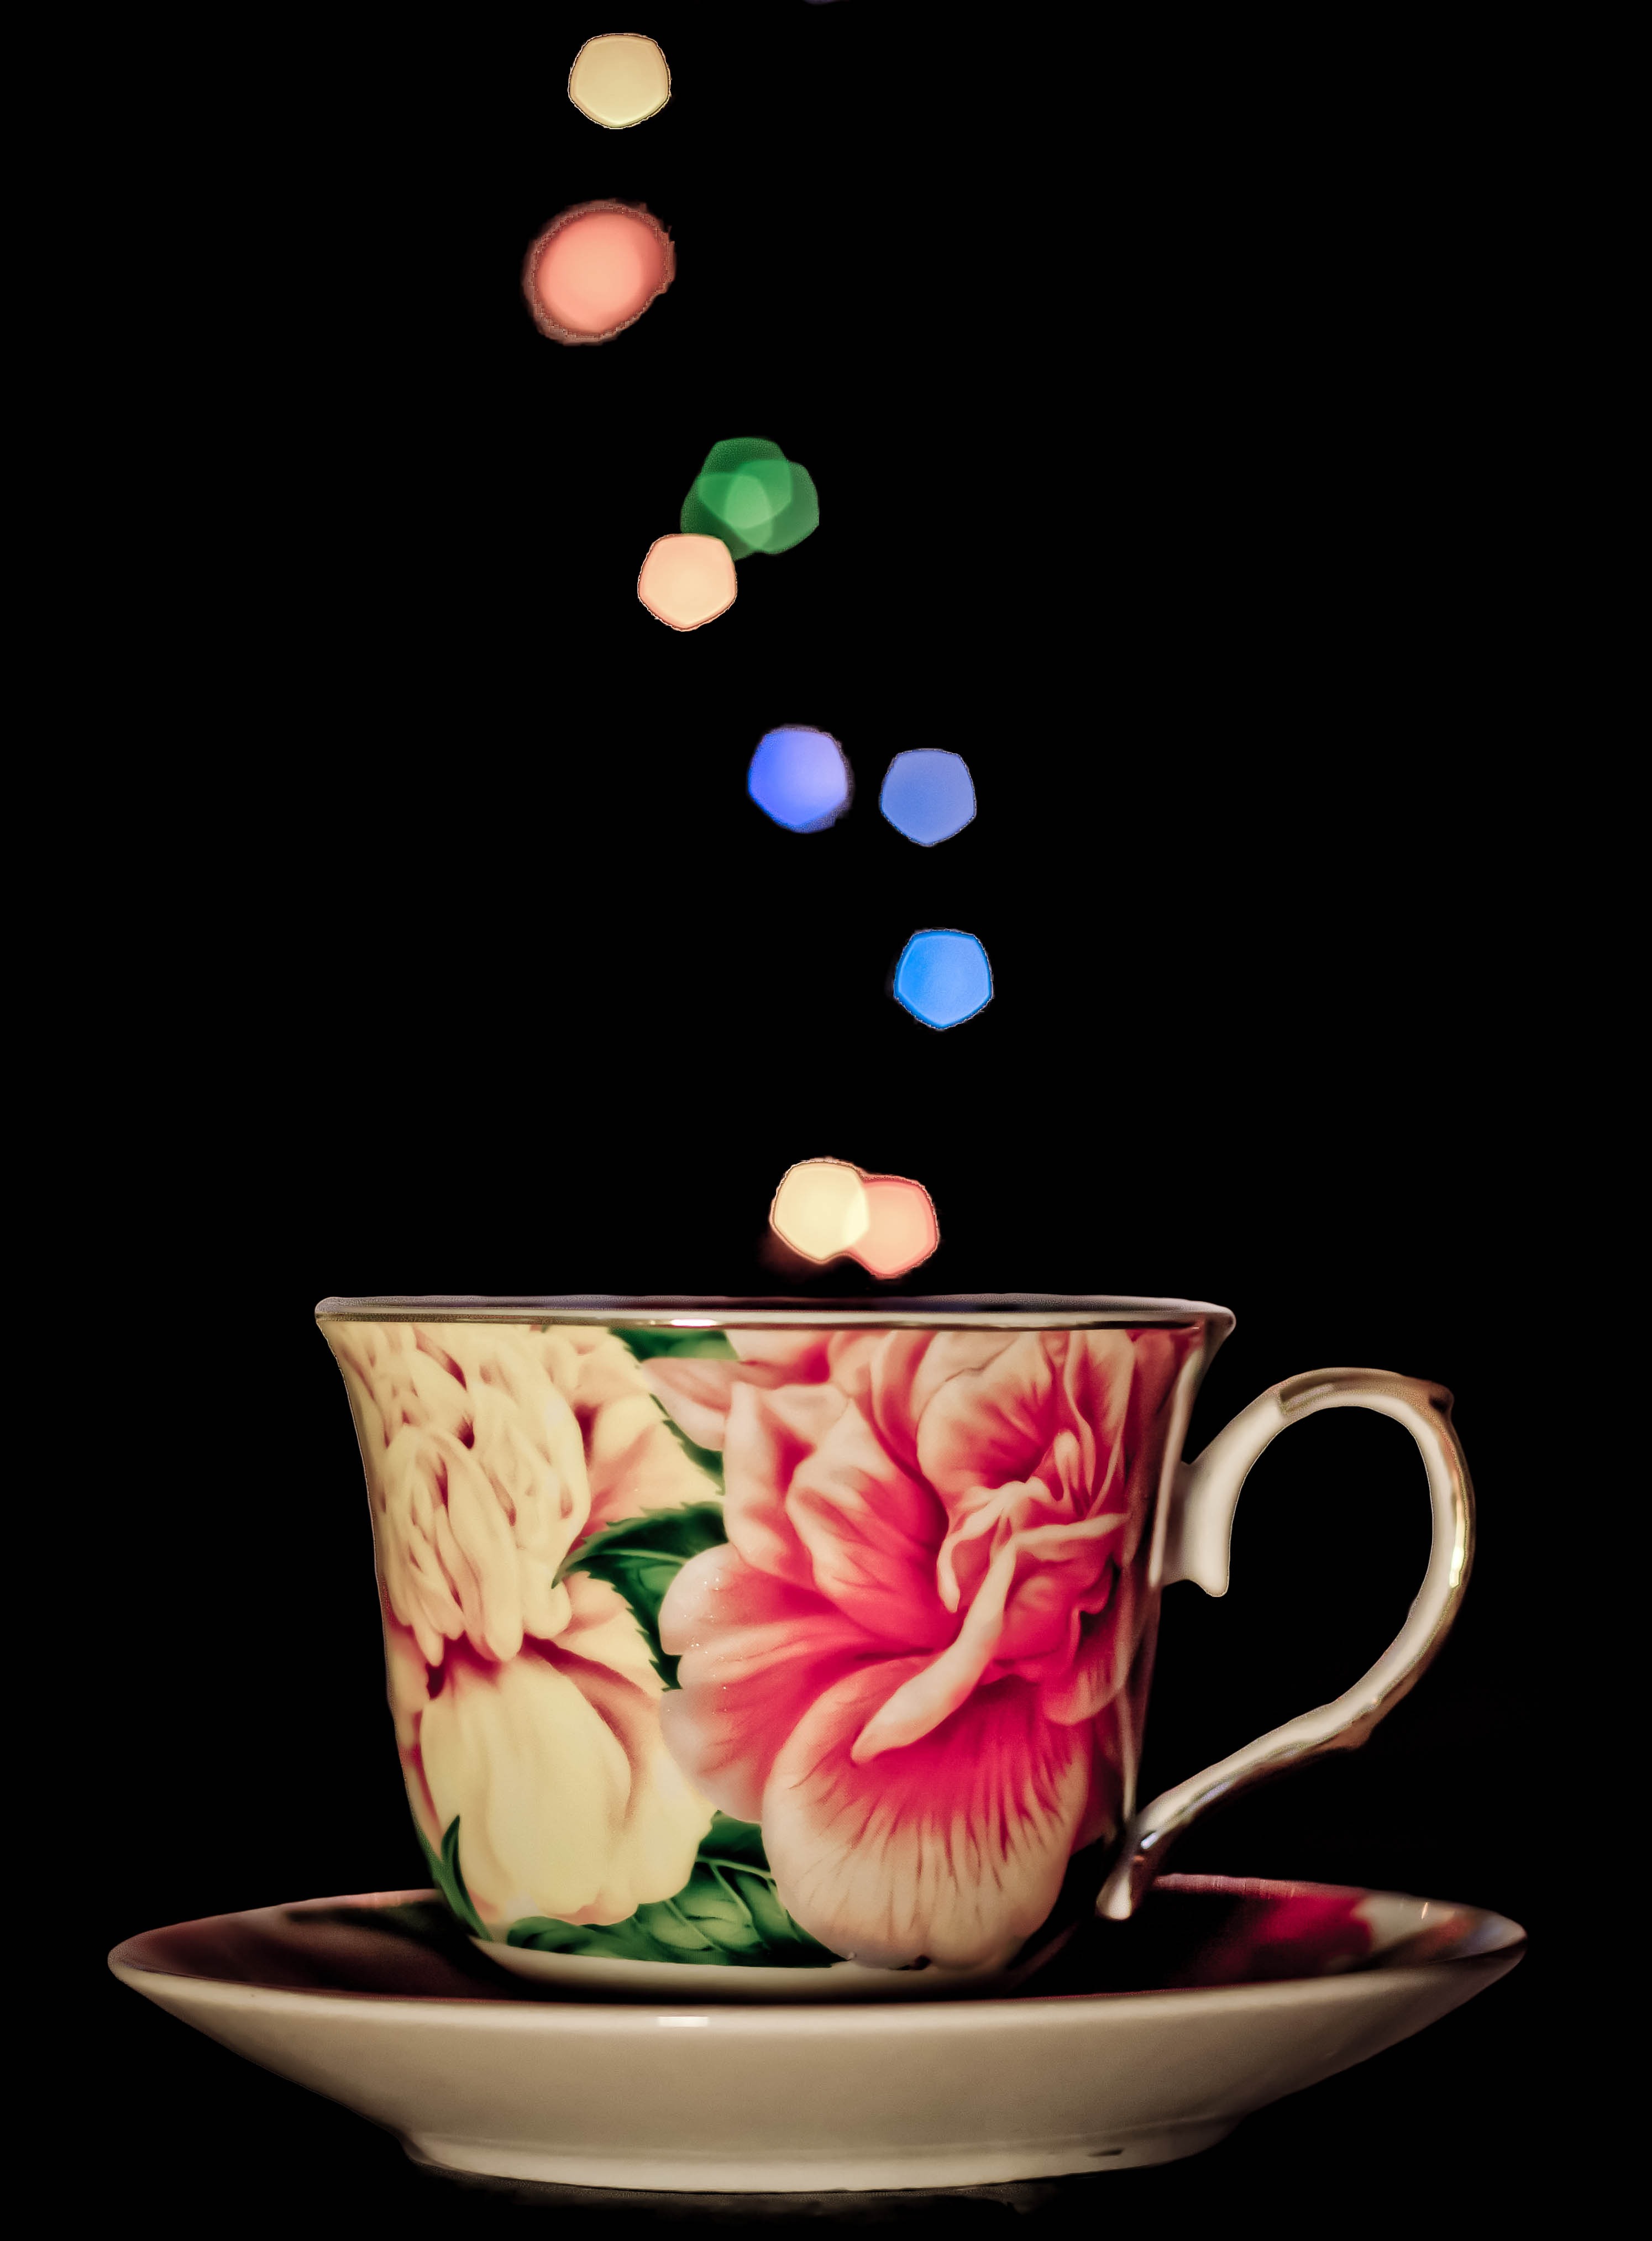
cup, saucer, drink, coffee cup, light trail, tea cup, illustration, still life photography